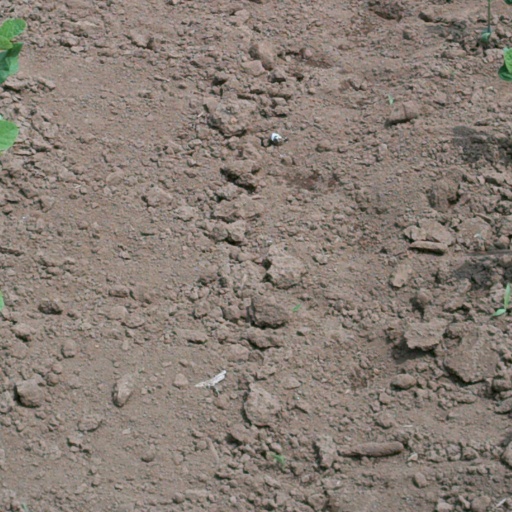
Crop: soybean